Sanitation

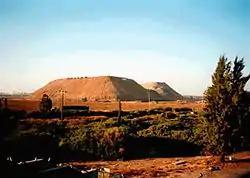
Hiriya Landfill, Israel.

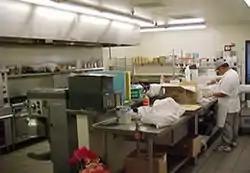
Modern restaurant food preparation area.

Lack of sanitation refers to the absence of sanitation. In practical terms it usually means lack of toilets or lack of hygienic toilets that anybody would want to use voluntarily. The result of lack of sanitation is usually open defecation (and open urination but this is of less concern) with associated serious public health issues. It is estimated that 2.4 billion people still lacked improved sanitation facilities including 660 million people who lack access to safe drinking water as of 2015.